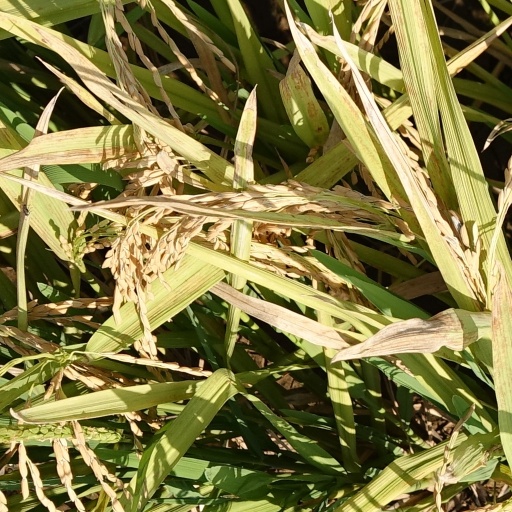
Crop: rice